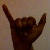
The image shows a hand gesture representing the letter 'Y' in Indian Sign Language.